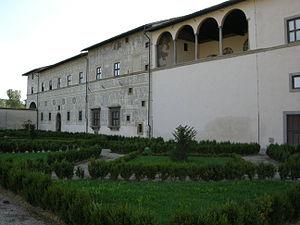
Le Palazzo Vitelli alla Cannoniera est un palais de Città di Castello dans la province de Pérouse en Ombrie, dont la construction remonte entre 1521 et 1545.
Pier Francesco da Viterbo est un architecte italien de la Renaissance qui fut actif au début du Cinquecento.